Gebre Meskel Lalibela

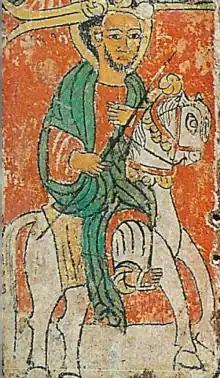
15th-century painting of King Lalibela

Lalibela, regnal name Gebre Meskel, was a king of the Zagwe dynasty, reigning from 1181 to 1221. He was the son of Jan Seyum and the brother of Kedus Harbe. Perhaps the best-known Zagwe monarch, he is credited as the patron of the namesake monolithic rock-hewn churches of Lalibela. He is venerated as a saint by the Ethiopian Orthodox Tewahedo Church on 19 June.